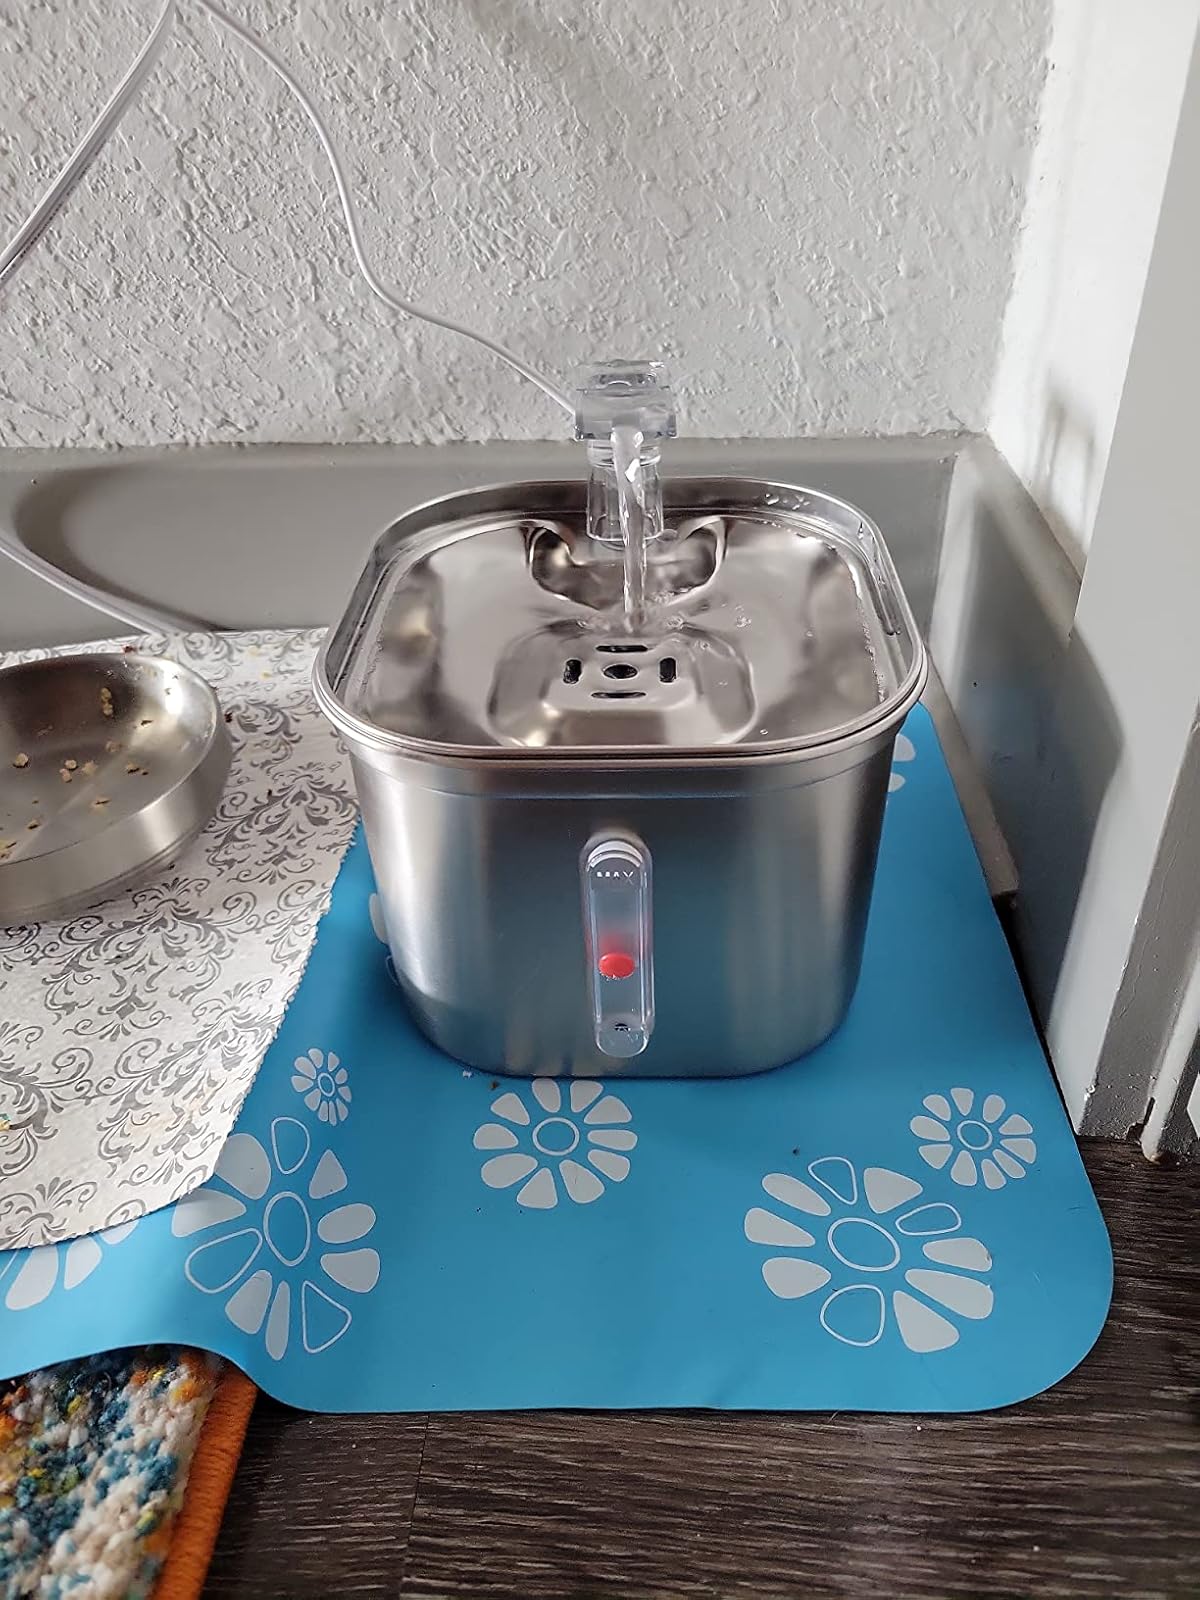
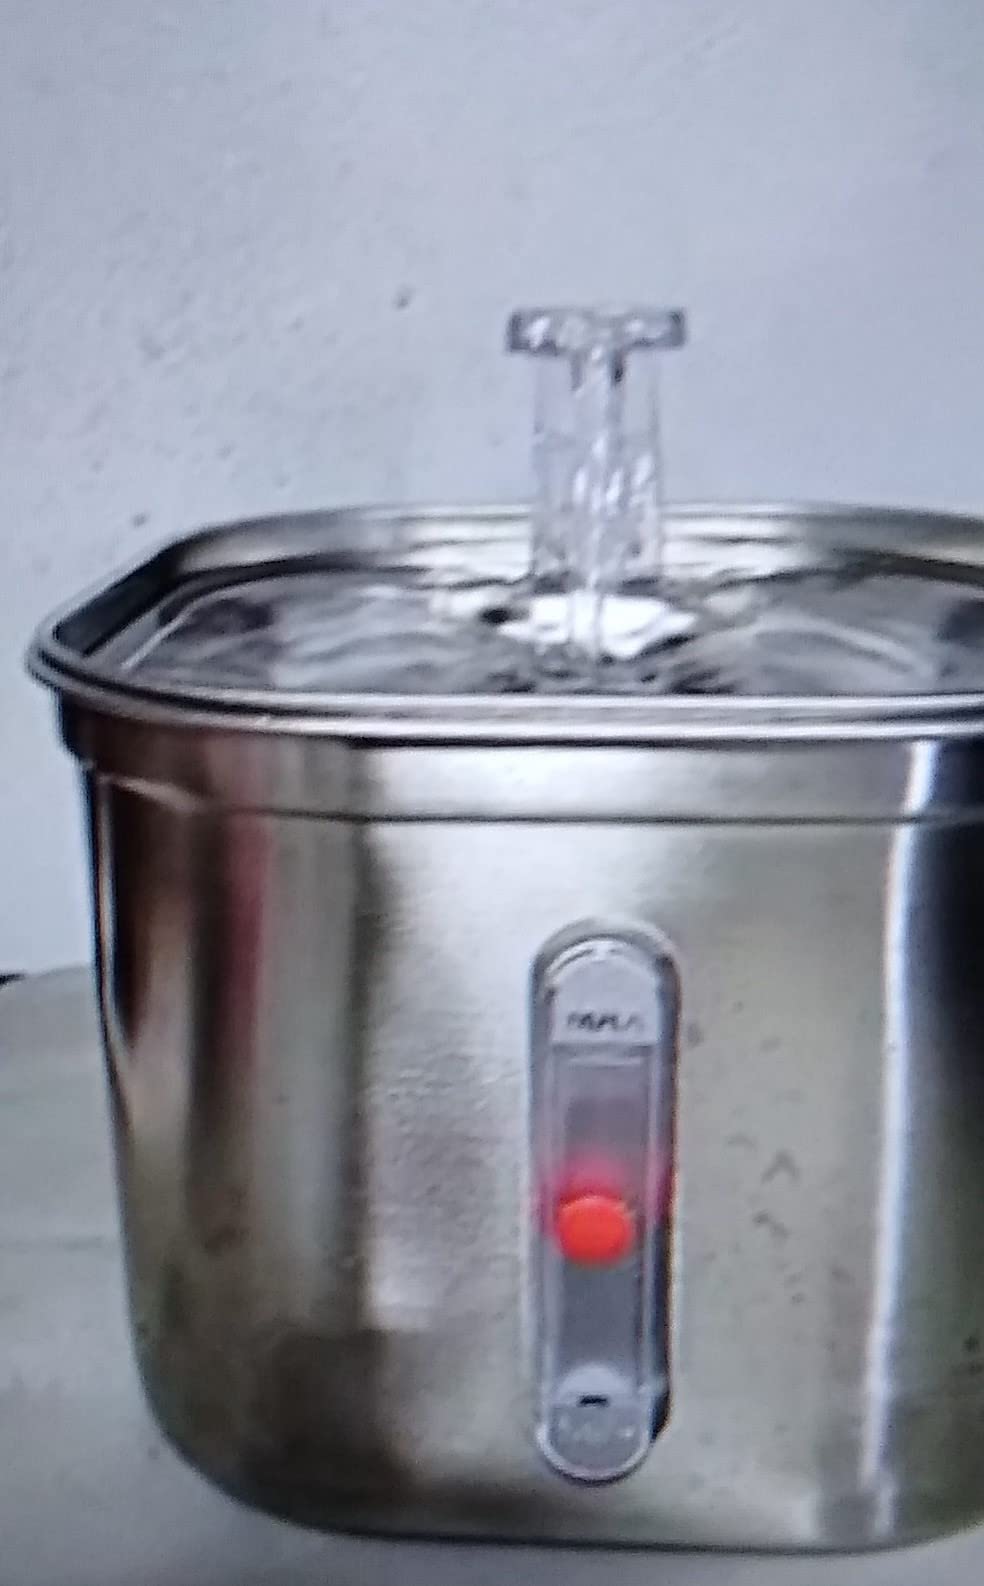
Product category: items_bowl
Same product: yes